Berta Frey

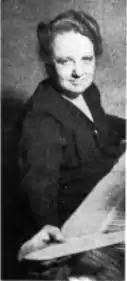
Photograph in "Shuttle-Craft Bulletin", 1959

Berta Frey (November 8, 1893 – February 1, 1972) was a well-known New York weaver, who spoke and taught about weaving techniques for many years. She was one of the founders of the Handweavers Guild of America.